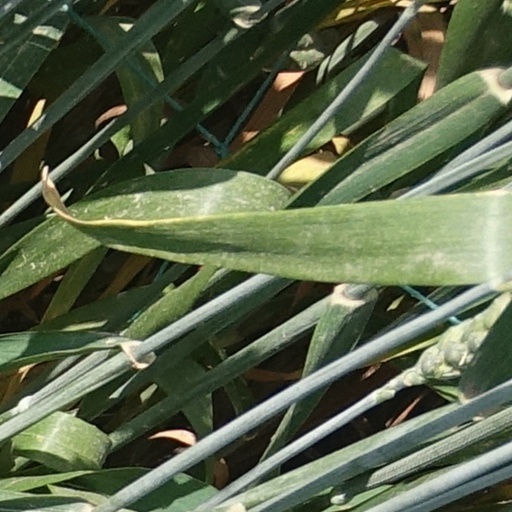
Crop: wheat